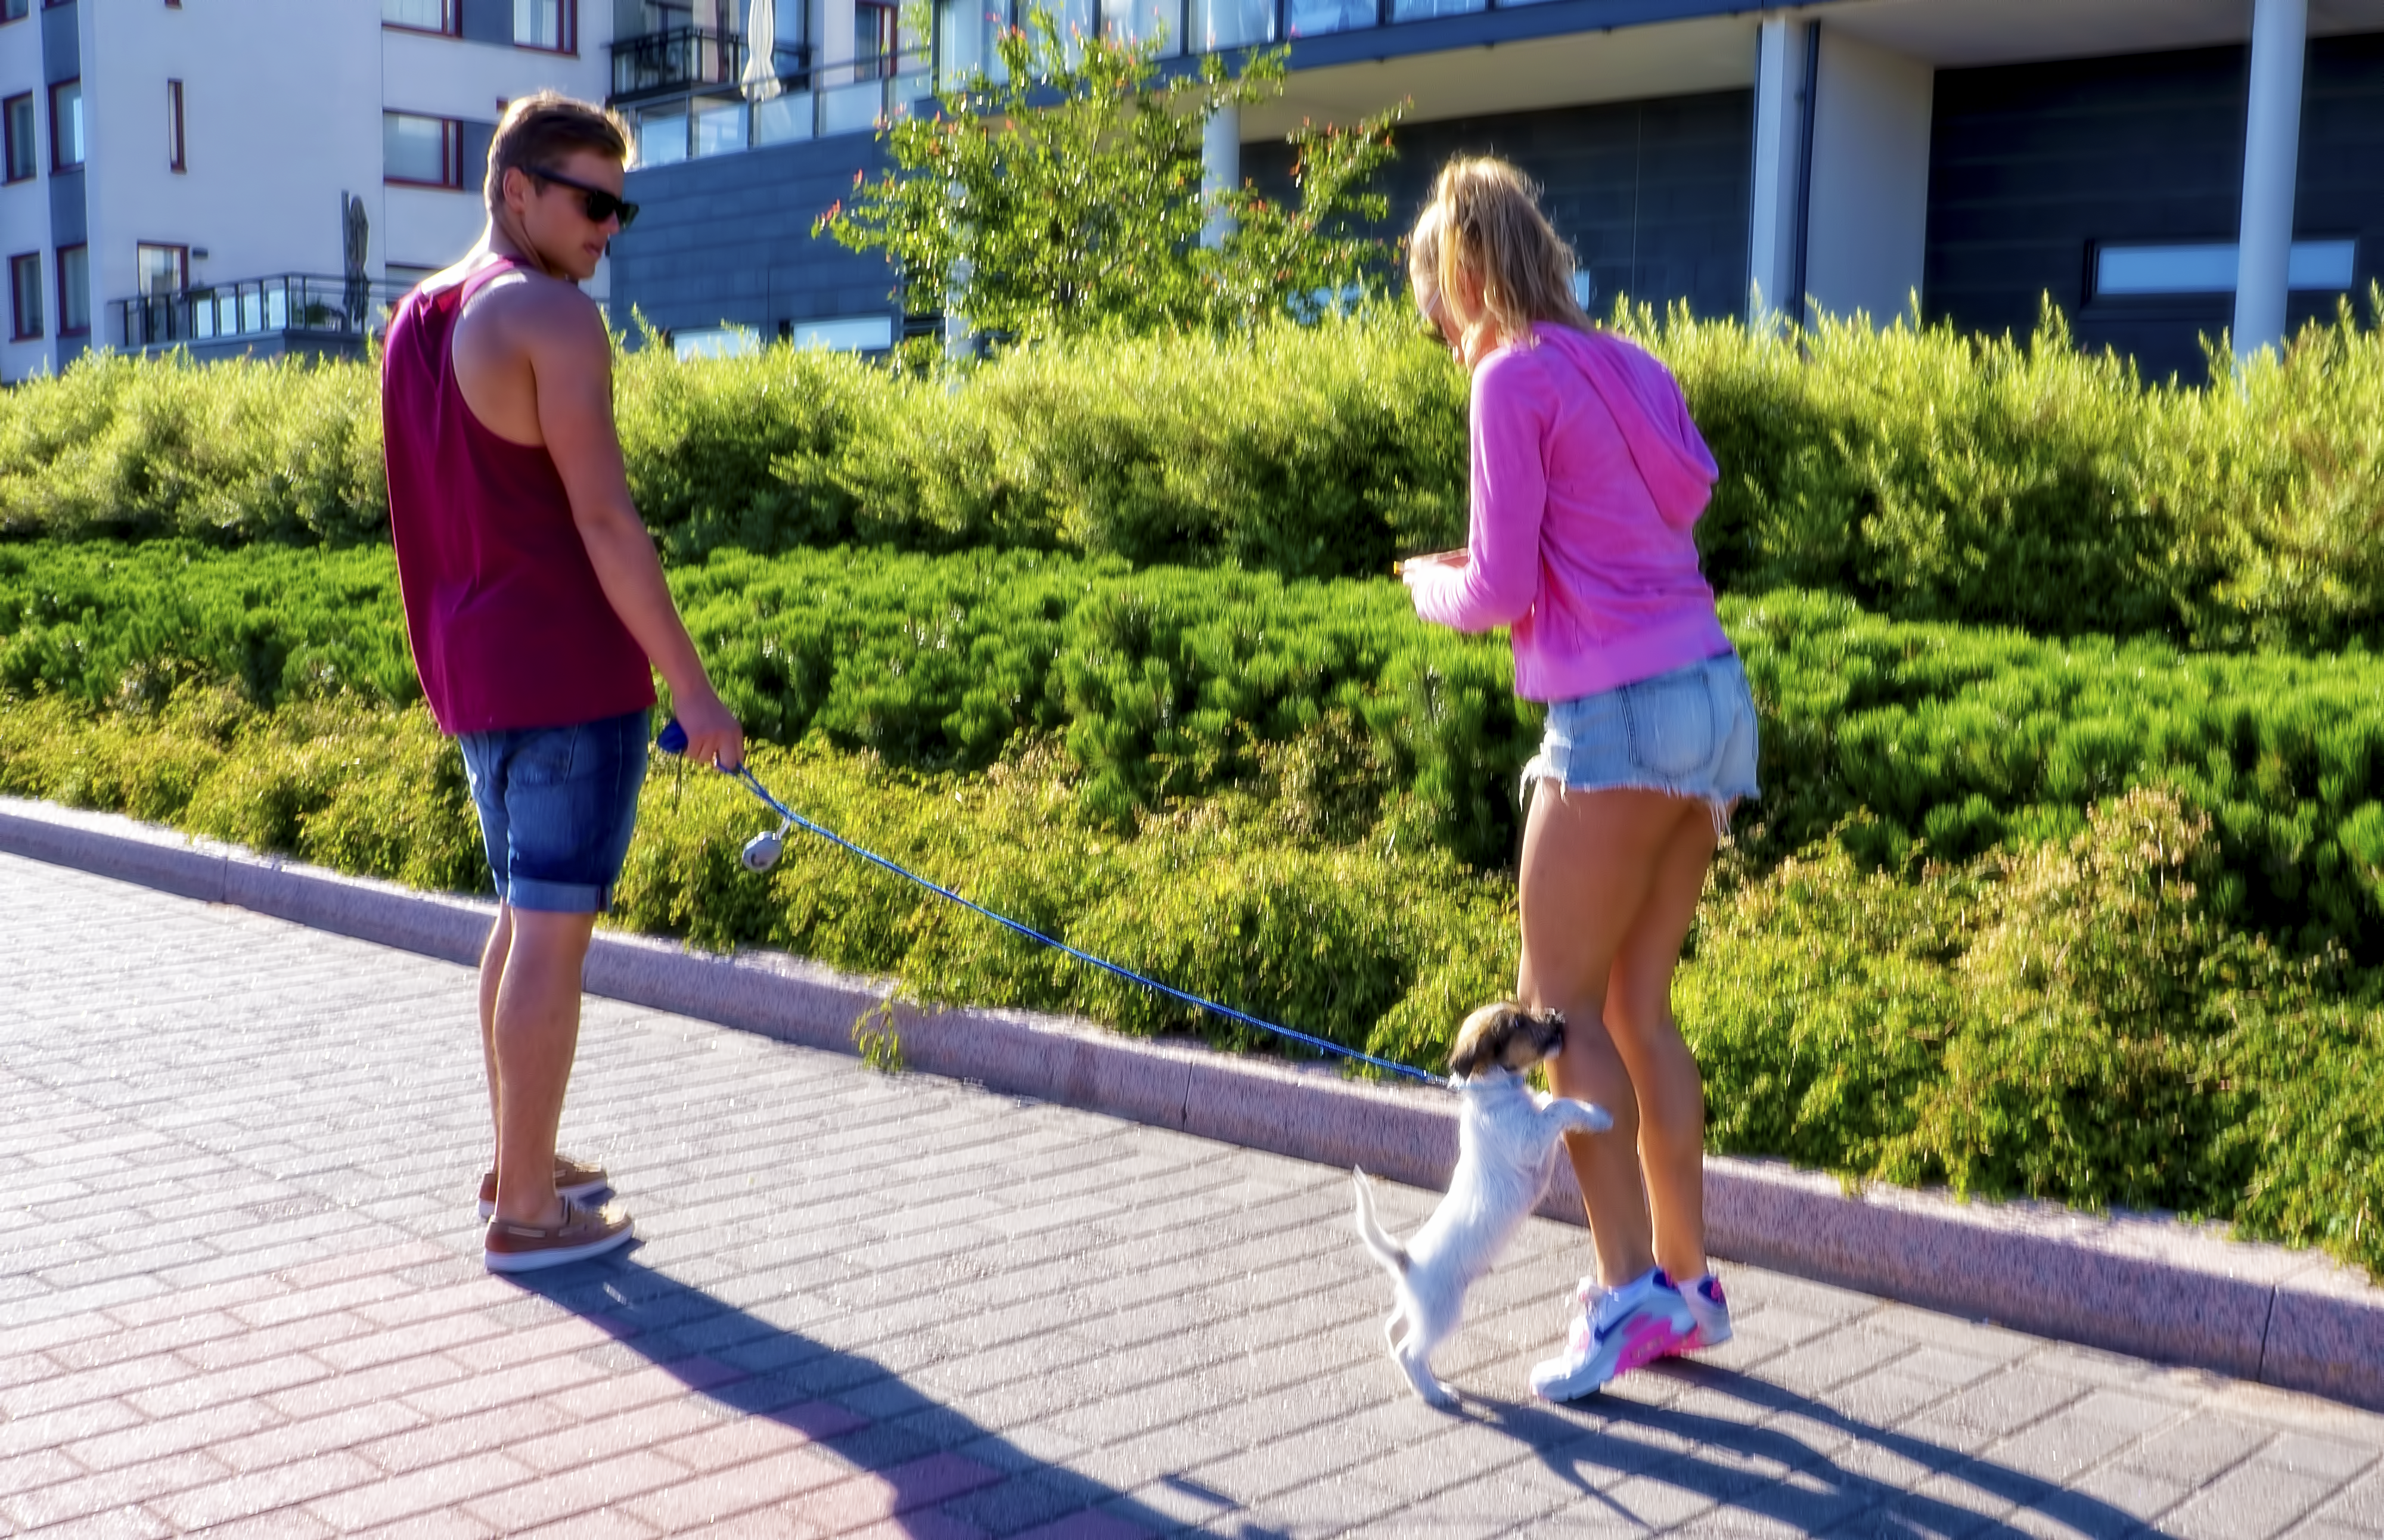
man, people, girl, woman, play, boy, running, dog, young, couple, jogging, leisure, sports, finland, helsinki, endurance, athletics, vuosaari, aurinkolahti, physical exercise, outdoor recreation, human action, endurance sports